Catholic Church in Slovenia

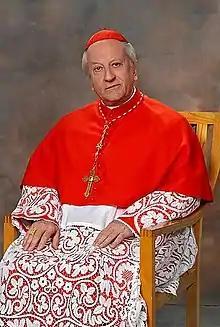
Cardinal Franc Rode

Slovenian Catholic Church is governed by the Slovenian Bishops' Conference. Informally archbishop of Ljubljana is considered Primate of Slovenia.